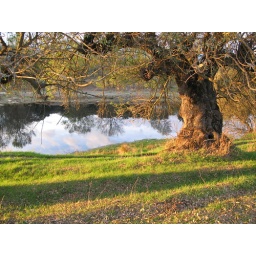
A great tree , in the river tietar Spain. The reflect in the river contrast whith the color of grass grow dark.